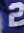
Number: 2